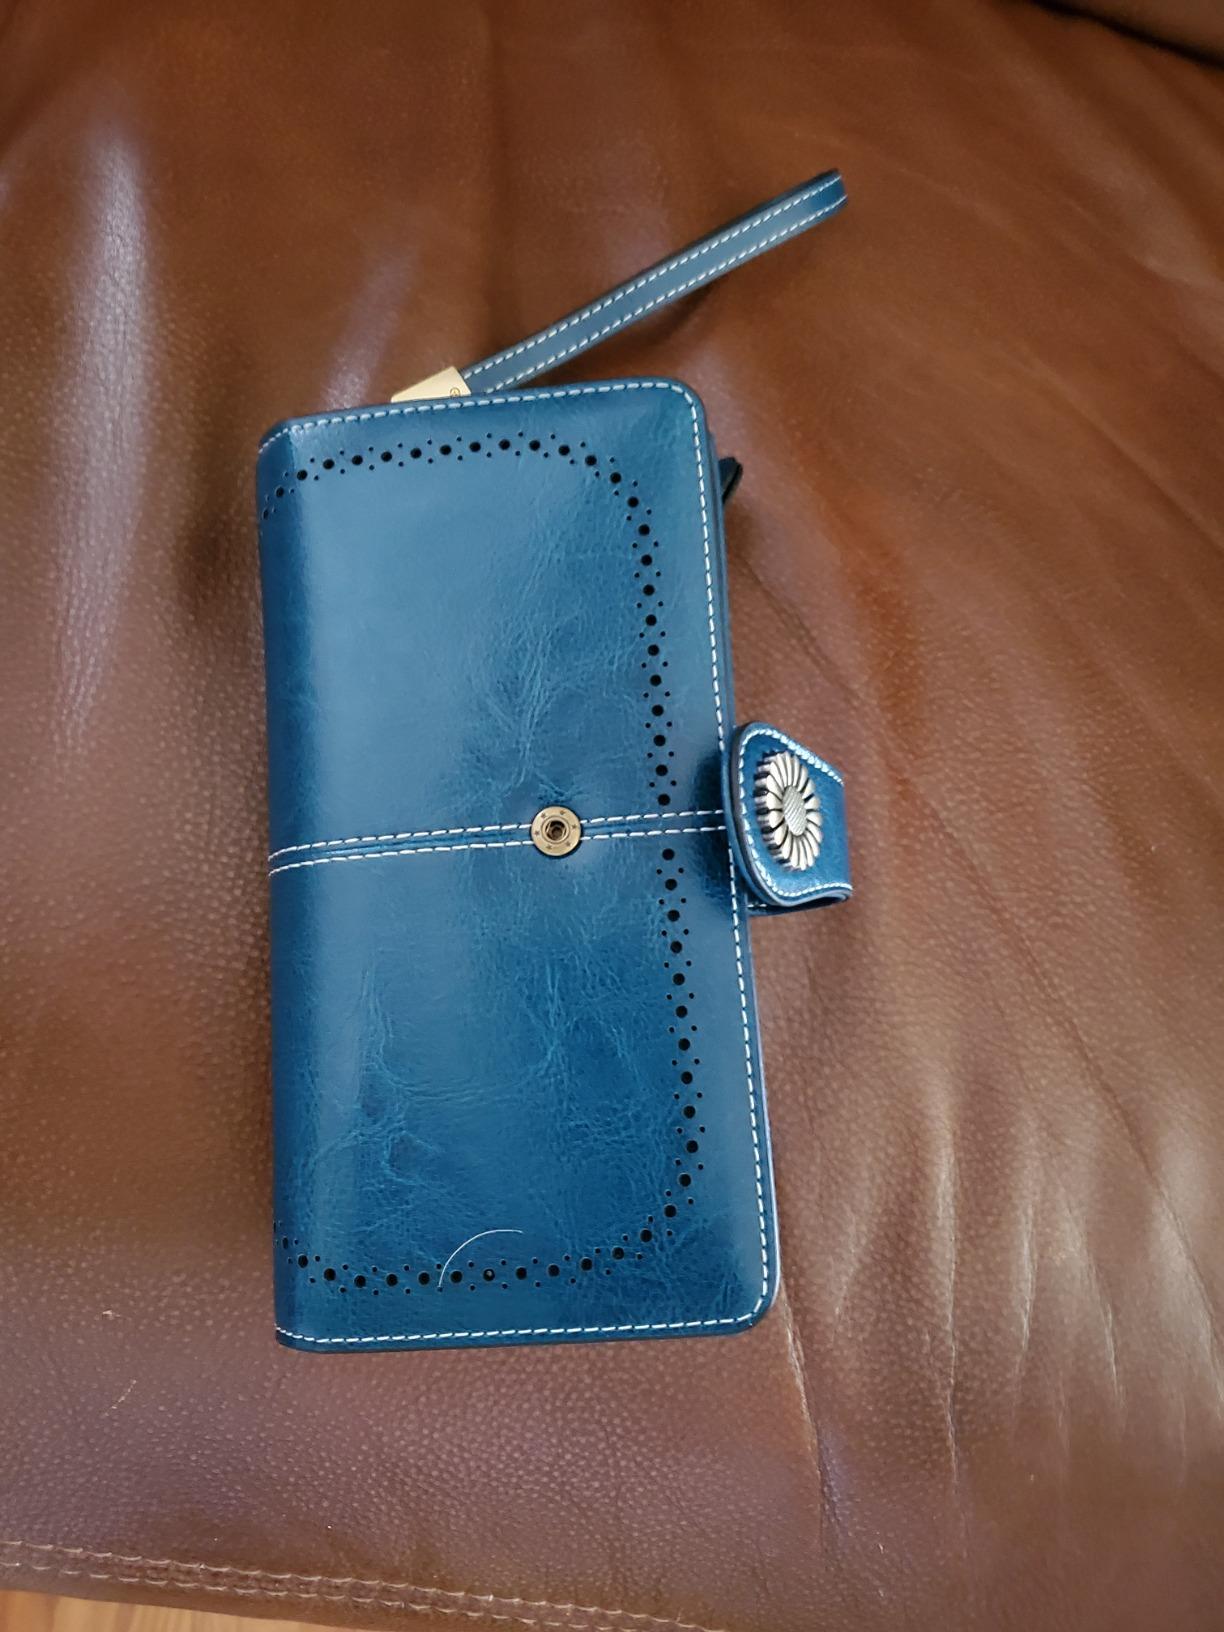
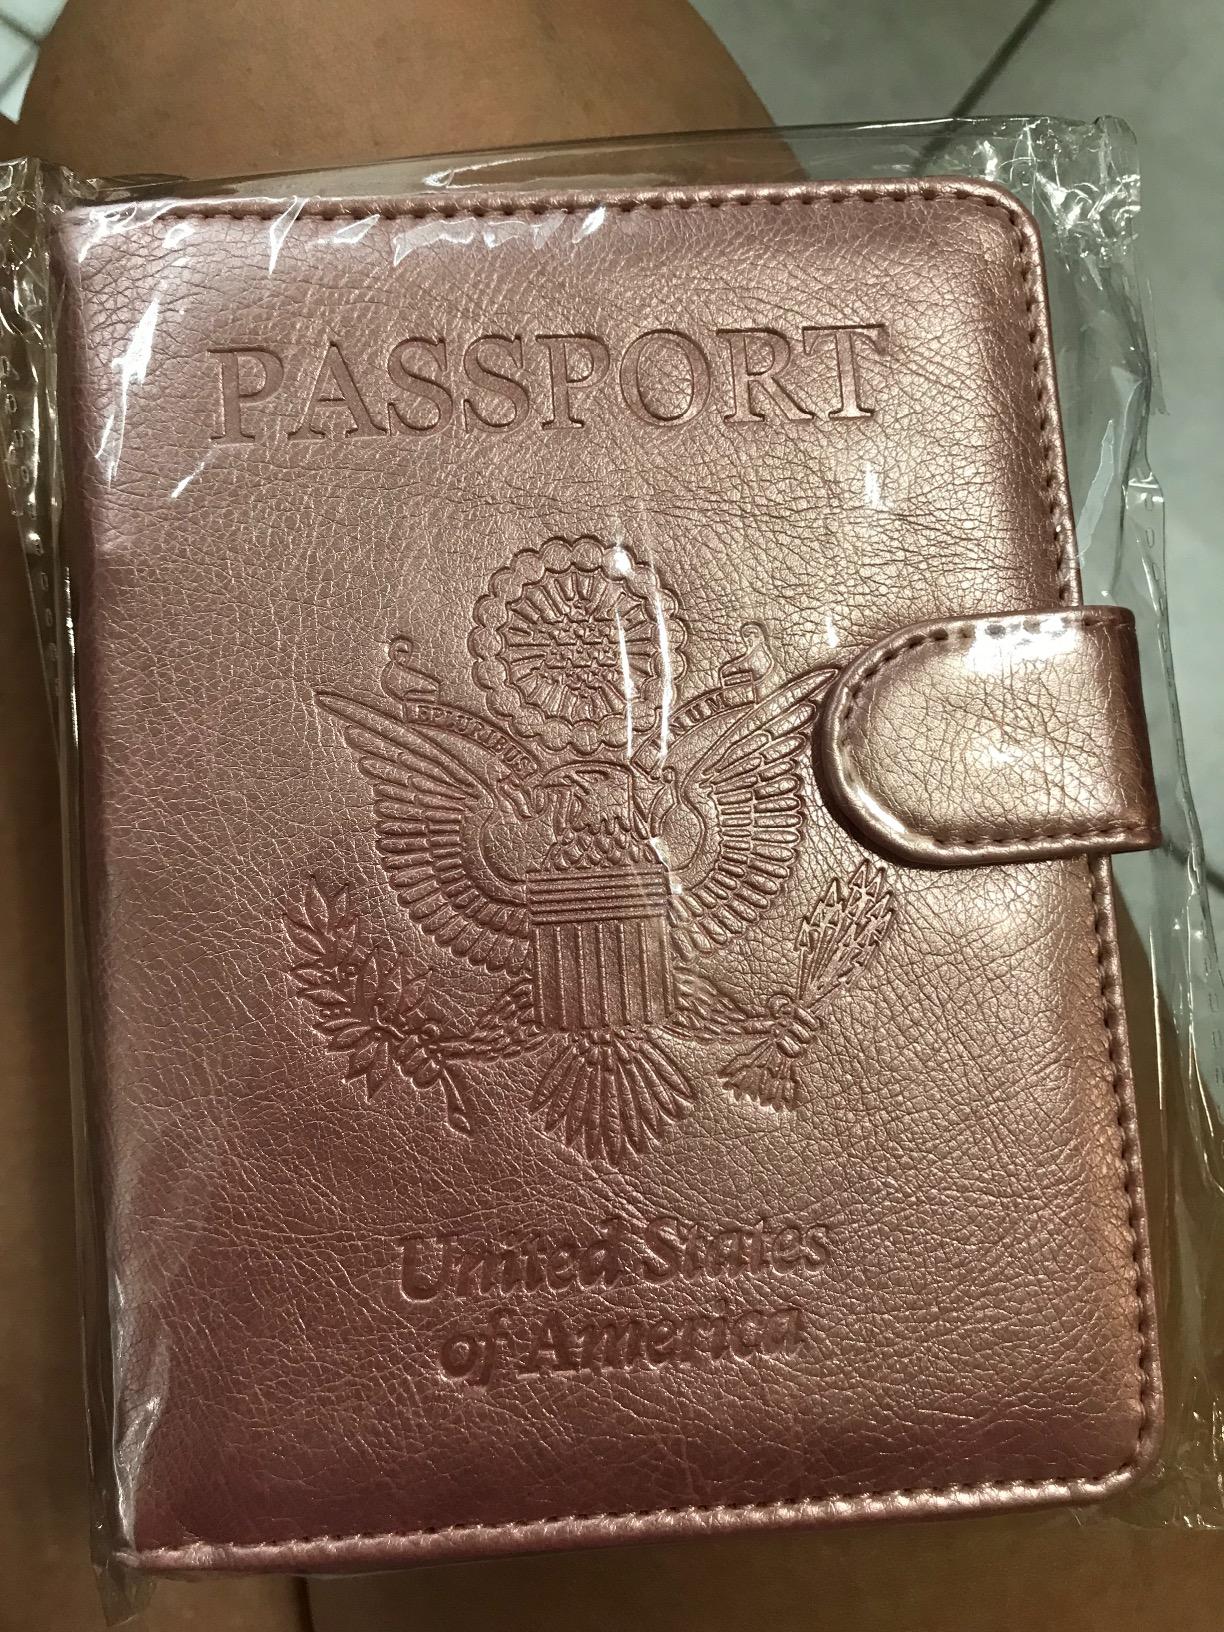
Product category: accessories_wallet
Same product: no